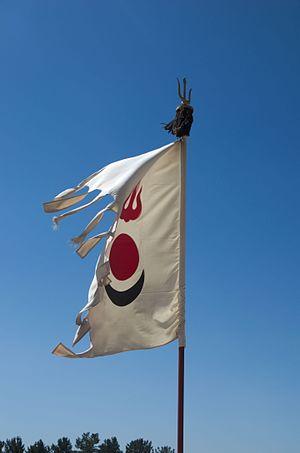
süld et bannière mongole au mausolée de Gengis Khan.
Le mausolée de Gengis khan est un complexe architectural dédié à la mémoire de Gengis Khan à Ordos. Il serait nommé en mongol Yeke-Etjen-Koro A rapprocher du nom de la bannière d'Ejin Horo où il se situe. Enfin, le site est également nommé les Huit Yourtes blanches, car il contient huit yourtes, dont l'une est considérée contenir les reliques de Gengis Khan et les sept autres des reliques de sept de ses proches.
Le süld ou sülde également appelé tug süld est l'esprit gardien dans le tengrisme, chez les Huns et les Mongols. C'est un type de tug.